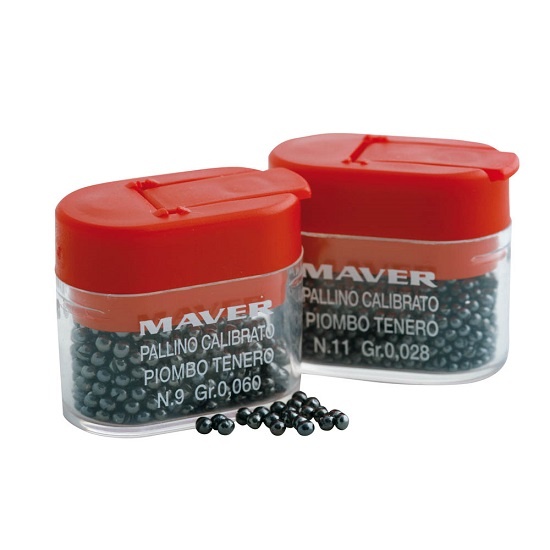
PLUMBI MAVER ALICE ELITE MICRO SHOT Nr 11 Super Soft
PLUMBI MAVER ALICE ELITE MICRO SHOT Nr 11 Super Soft/spanPlumbi super calibrati taiati exact pe centru pentru o mai buna prezentare a monturii./span/spaniframe src=https://www.youtube.com/embed/Z84zwfMBPts allowfullscreen= width=360 height=315 frameborder=0/iframe
Brand: In Carlig
Category: Sporting Goods > Outdoor Recreation > Hunting & Shooting > Clay Pigeon Shooting > Clay Pigeons